Johann Caspar Bagnato

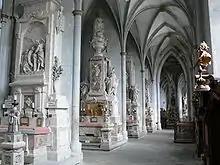
Salem Minster, nave

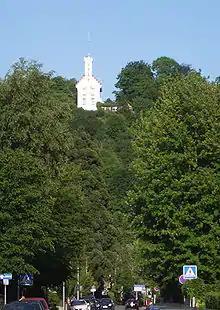
Veitsburg in Ravensburg

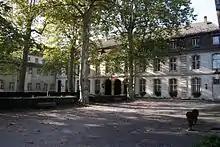
Rixheim, commandry of Teutonic Knights

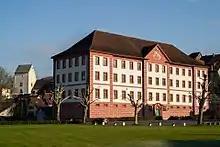
Klingnau, provost's office

Johann Caspar Bagnato (13 September 1696 – 15 July 1757), also known as "Giovanni Gaspare Bagnato", was born in Landau in the Palatinate of the Rhine. He was an architect of the Baroque-period, most active in the southwest of Germany and in northern Switzerland. His father was born in Como, Italy, whereas his mother, Anna Maria Stickelmeyer, was German. His son Franz (Ignaz) Anton Bagnato (1731–1810) also worked as an architect.